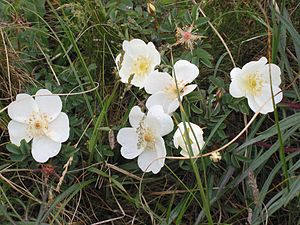
Rosen-ordenen / Galleri
rosen-familien, her: klitrose.
Rosen-ordenen er en stor orden med mange familier. Her nævnes dog kun de, som har arter, der kan overleve i Danmark.